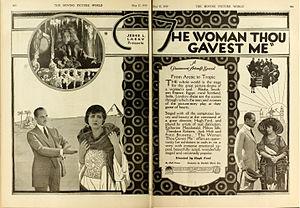
Hugh Ford est un réalisateur et scénariste américain né le 5 février 1868 à Washington DC, États-Unis et mort en 1952.